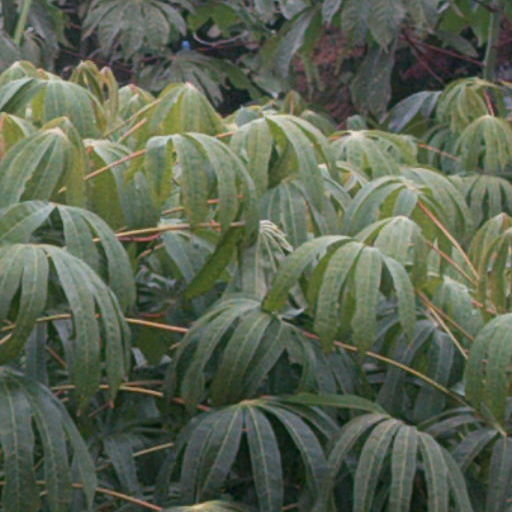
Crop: cassava